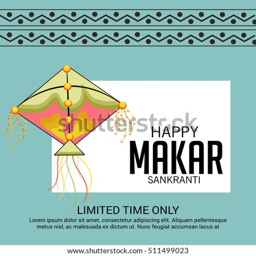
vector illustration of a banner for holiday .